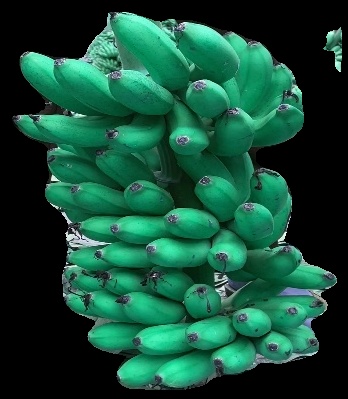
Variety: rasbale
Grade: grade1